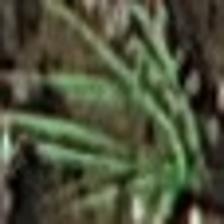
Label: clustered